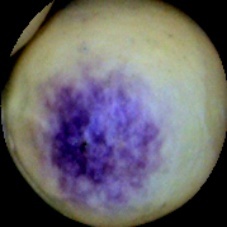
Label: Spotted